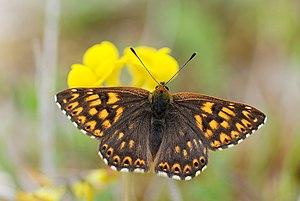
La Lucine est une espèce de lépidoptères de la famille des Riodinidae et de la sous-famille des Nemeobiinae. Elle est l'unique espèce du genre monotypique Hamearis, et l'unique Riodinidae européen.
Les Papilionoidea sont une super-famille de l'ordre des lépidoptères, composée des sept familles suivantes :
Cet article recense les rhopalocères de France métropolitaine, c'est-à-dire les lépidoptères appartenant aux familles des Hesperiidae, Papilionidae, Pieridae, Riodinidae, Lycaenidae et Nymphalidae.